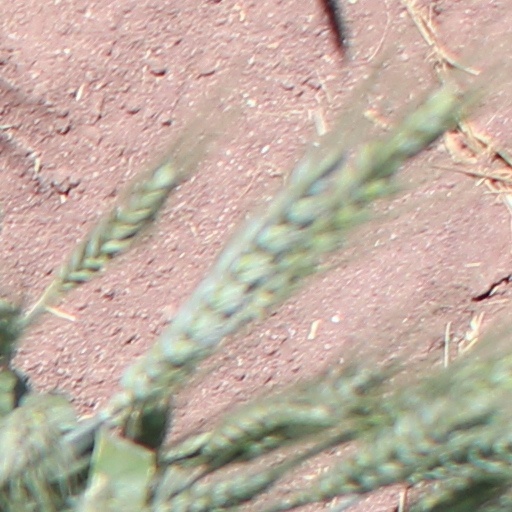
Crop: wheat